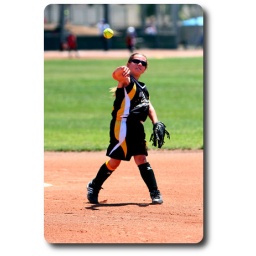
Tournament weekend in Rancho Cucamonga..Bailey is now playing 2nd base and eating them up...Good job, Bailey!  Keep it up